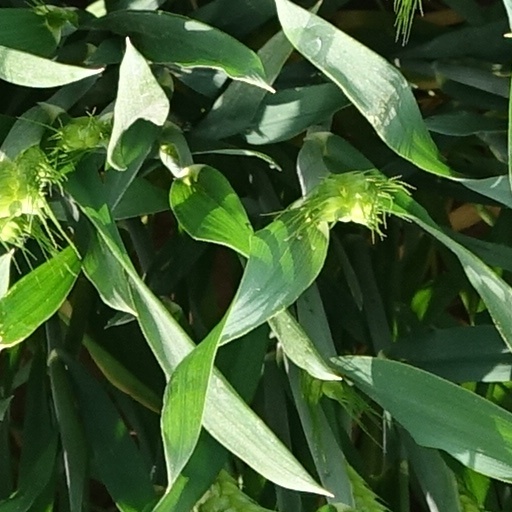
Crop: wheat